Jurassic World Evolution 2

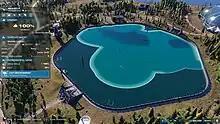
The game allows players to construct lagoons to contain prehistoric marine reptiles. Animals in the game will gradually expand their territories and some may fight for alpha status.

Similar to the first game, "Evolution 2" is a business simulation in which the player constructs a Jurassic World prehistoric theme park. The game features more than 75 prehistoric species, including various dinosaurs, pterosaurs and marine reptiles. Players need to build enclosures, aviaries and lagoons to contain these animals for visitors' viewing. These animals have different needs, such as the type of food they eat and the extent of forestation they require in their habitat, that must be met to keep them healthy and satisfied. The game features a dynamic territory system which sees animals combating against each other for resources if they live in the same habitat. Their territories are constantly shifting depending on the resources available in their habitat. When compared with its predecessors, the game features a more complex artificial intelligence for the prehistoric species, which will hunt in packs and interact with others more frequently and realistically. The terrain tool was completely reworked, with players needing to plant the appropriate trees and shrubs for the herbivores to eat.